Black Hole (2018 video game)

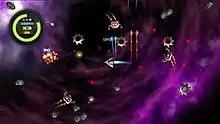
The player must dodge and destroy enemies while collecting pickups they drop.

"Black Hole" is a twin-stick shooter in space where the player flies through different black holes in a top-down view and fights numerous enemies located inside the black hole. Choosing one of the ships the player starts off with very little weapon power. Through pickups that the enemies drop the ship can be upgraded between each completed level to enhance the primary weapon, unlock a secondary weapon and other various ship upgrades. At the end of each black hole after several levels there is a boss fight.